Freedomland (film)

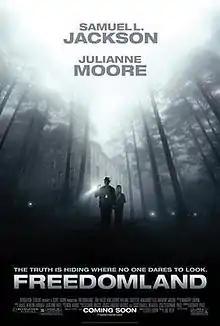
Theatrical release poster

Freedomland is a 2006 American crime drama mystery film directed by Joe Roth and starring Samuel L. Jackson, Julianne Moore, Edie Falco, Ron Eldard, William Forsythe, Aunjanue Ellis, and Anthony Mackie. It is based on Richard Price's 1998 novel of the same name, which touches on themes of covert racism. The film grossed $14.7 million against a $30 million budget. The film received negative reviews.